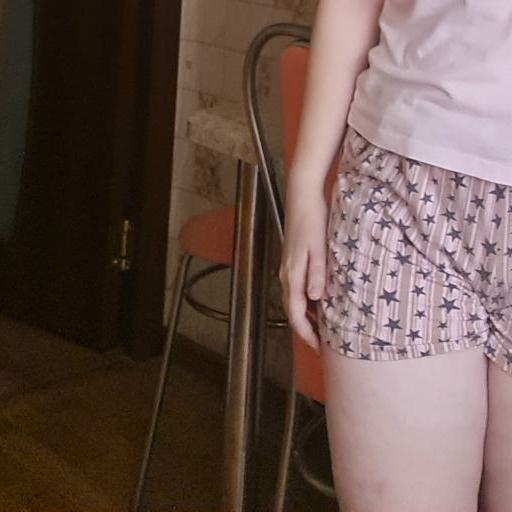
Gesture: no_gesture